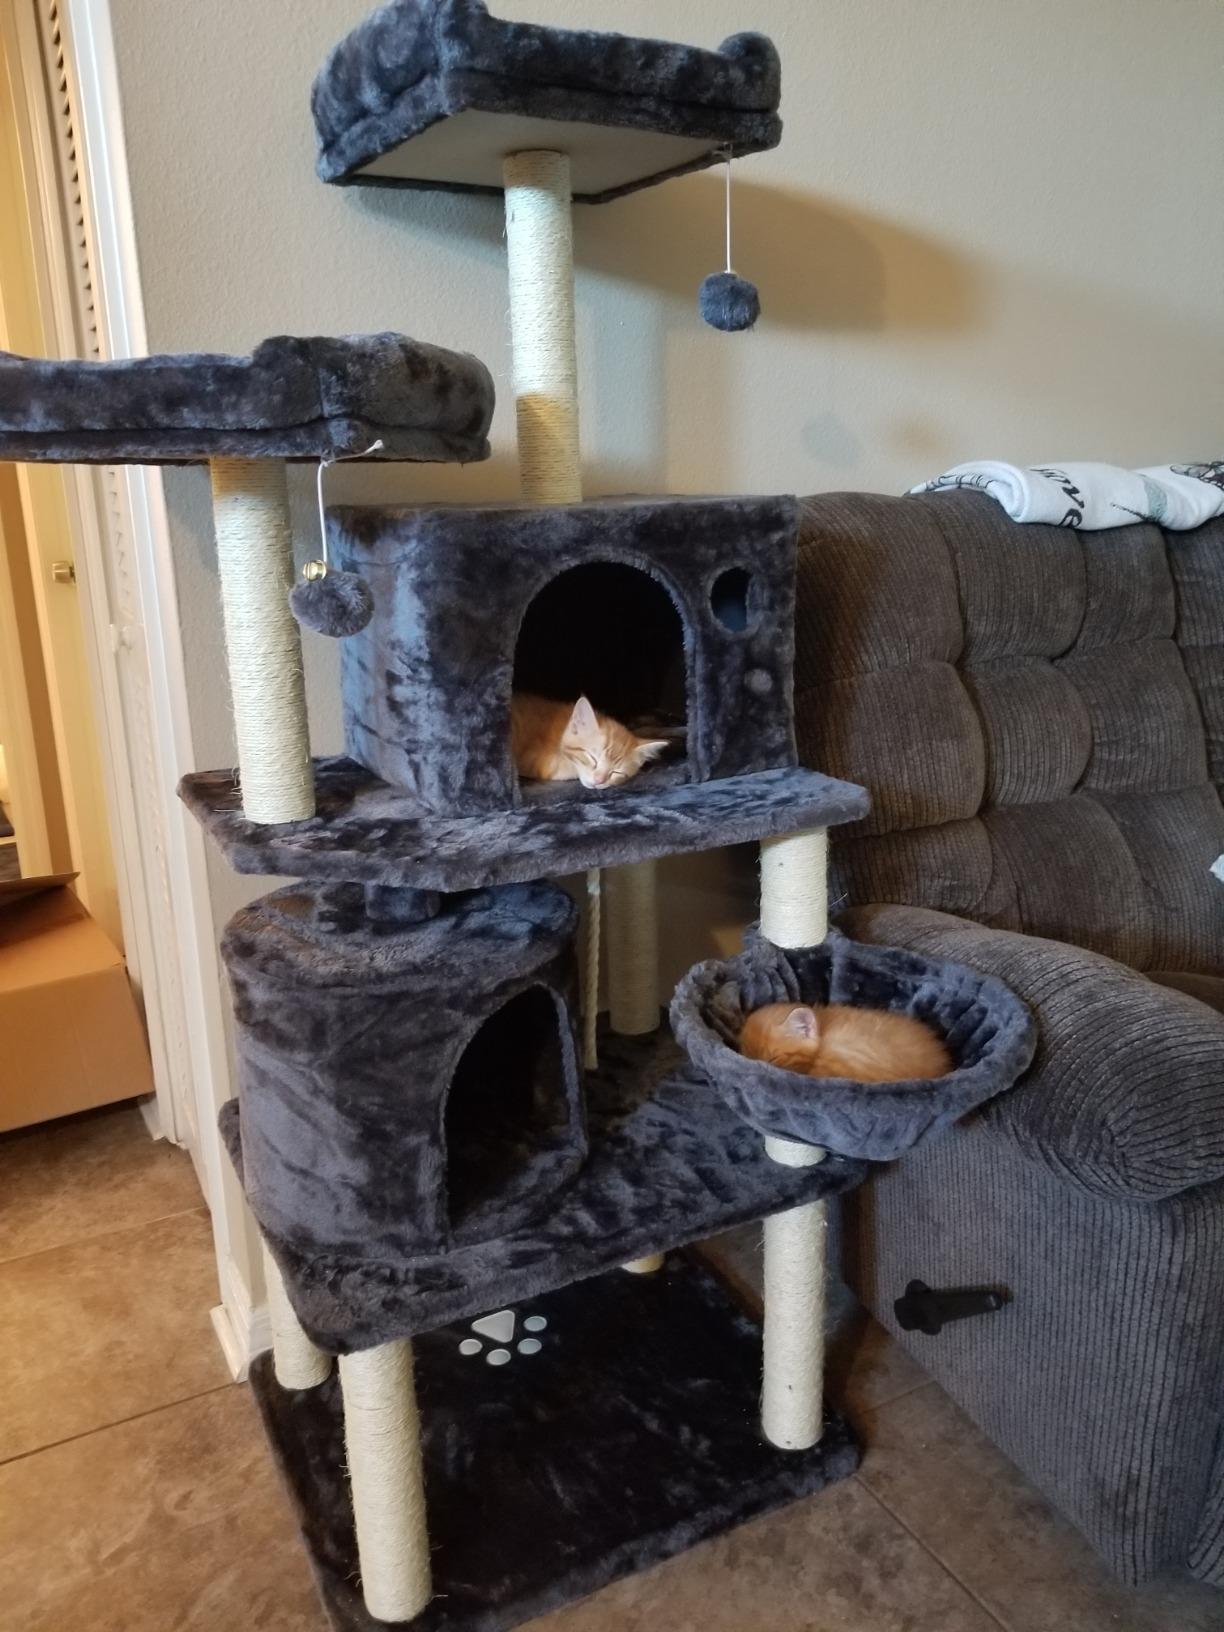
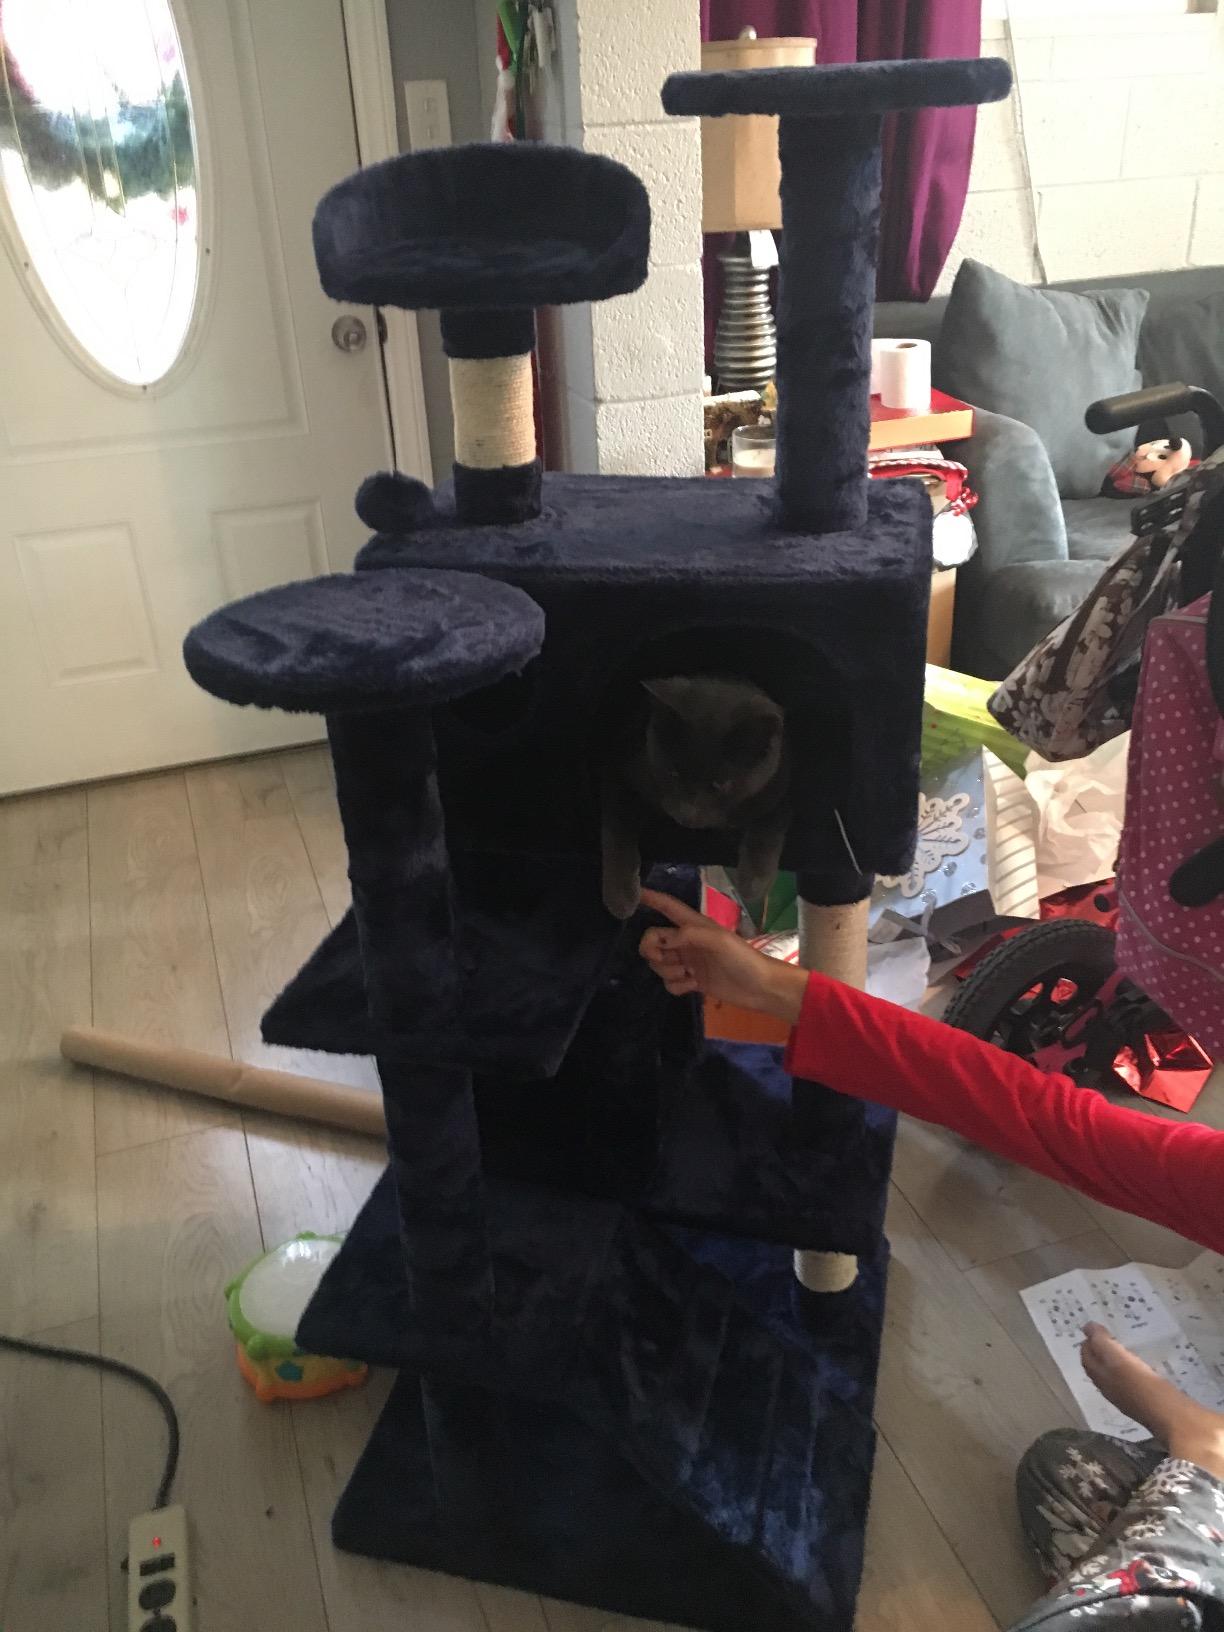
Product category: items_cat tree
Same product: no